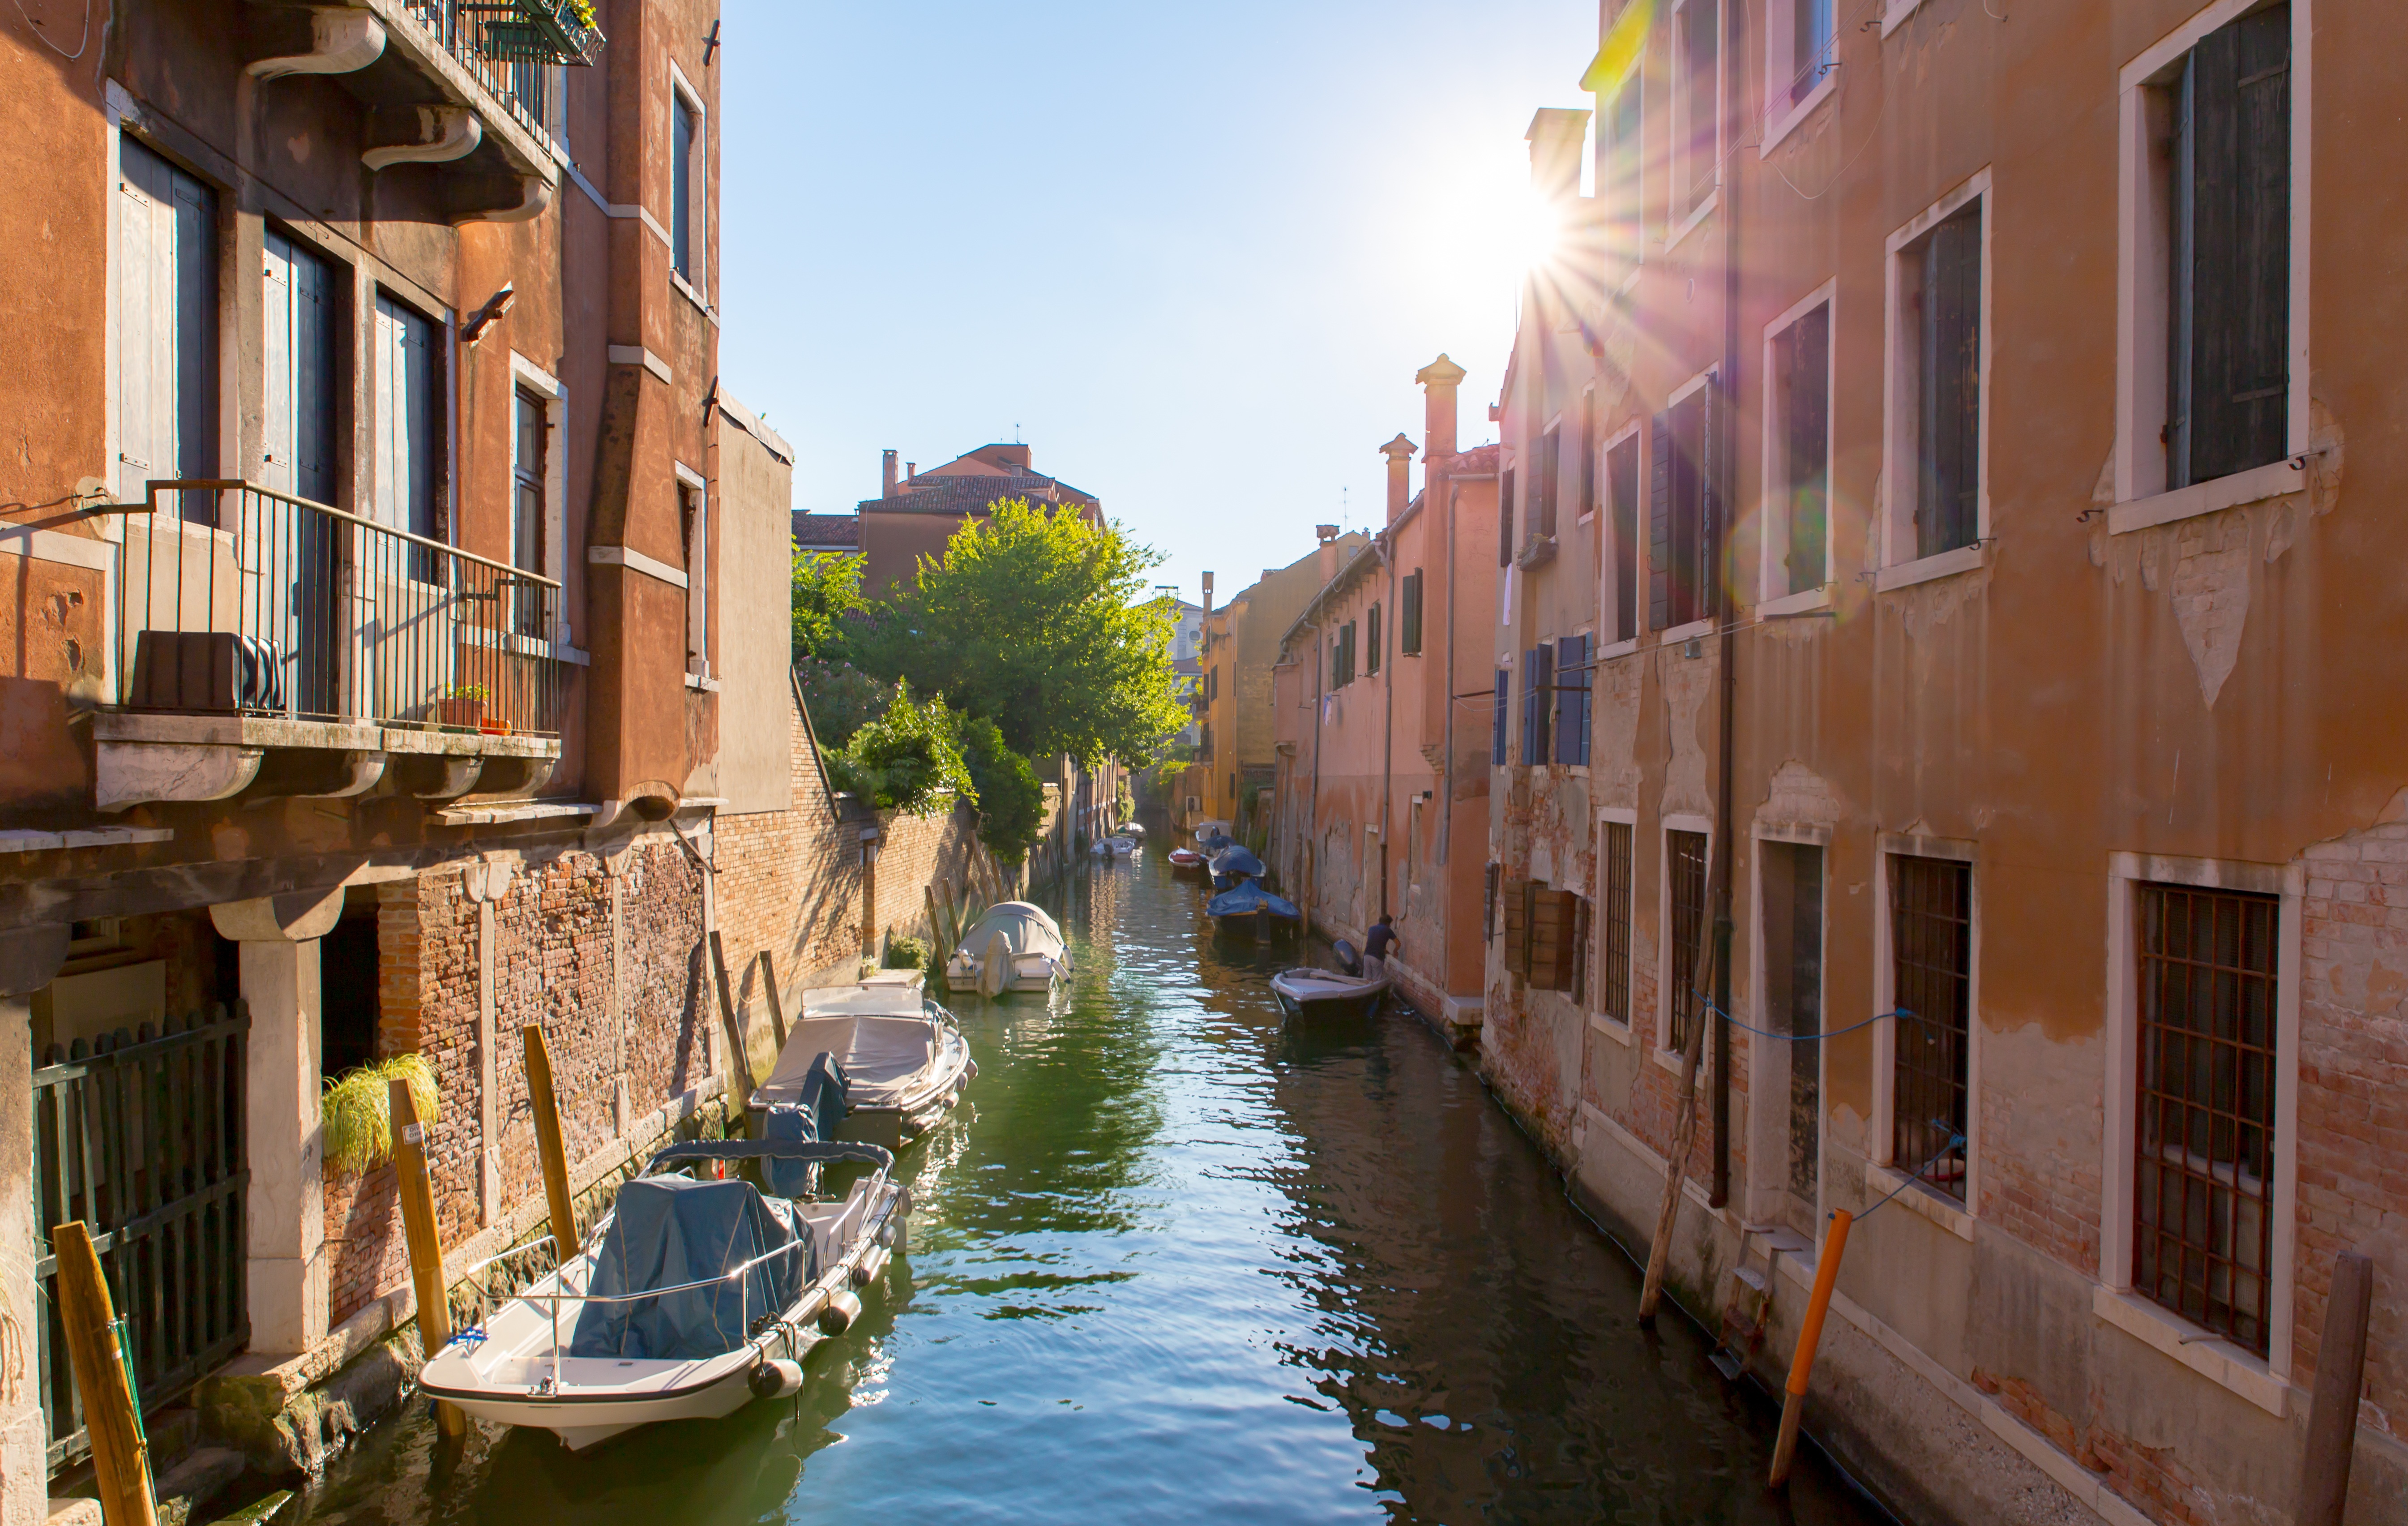
water, boat, street, town, canal, vacation, vehicle, italy, venice, waterway, neighbourhood, geographical feature